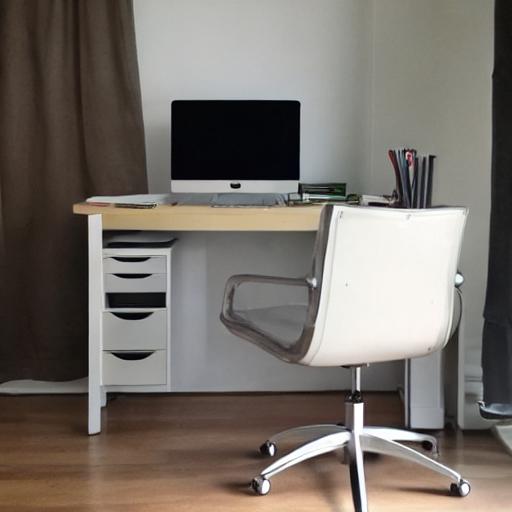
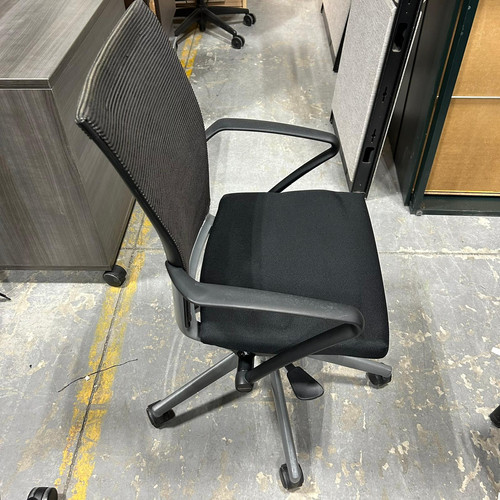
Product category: items_chair
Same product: no